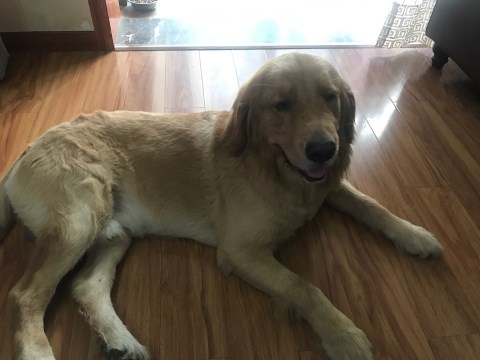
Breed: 5355-n000126-golden_retriever